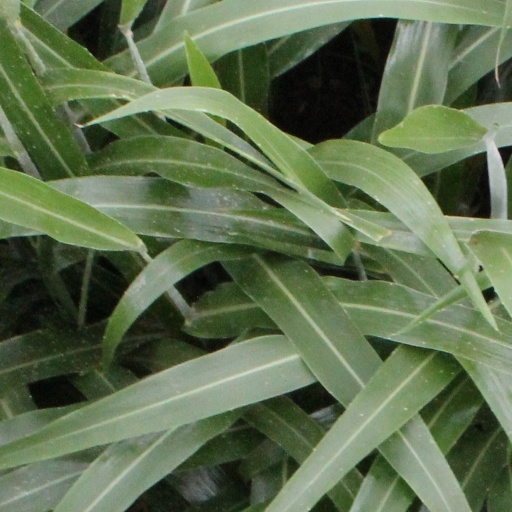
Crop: sorghum